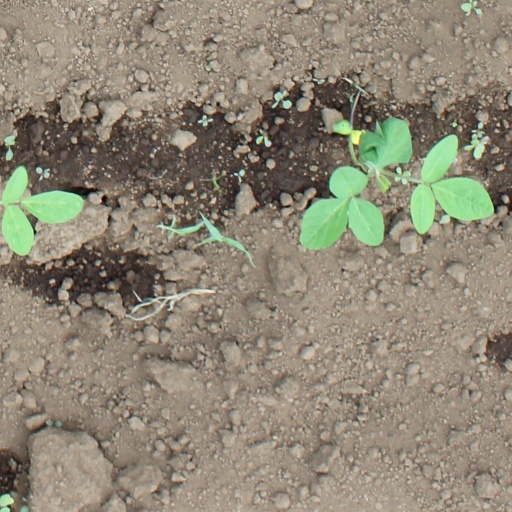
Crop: soybean